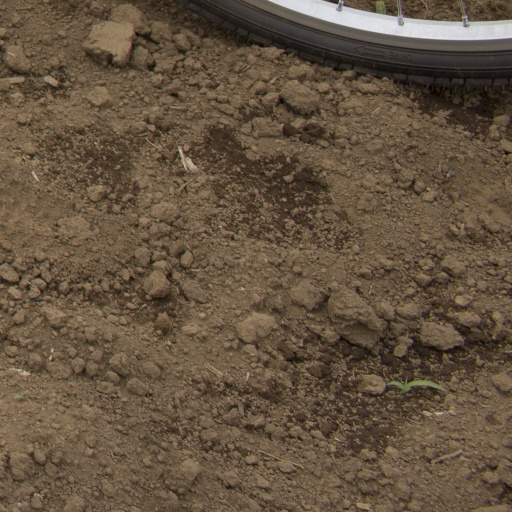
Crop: Jerusalem artichoke